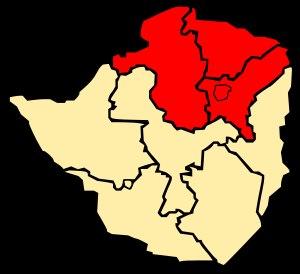
Le Mashonaland est une région du nord du Zimbabwe. C'est la terre d'origine du peuple Shona.